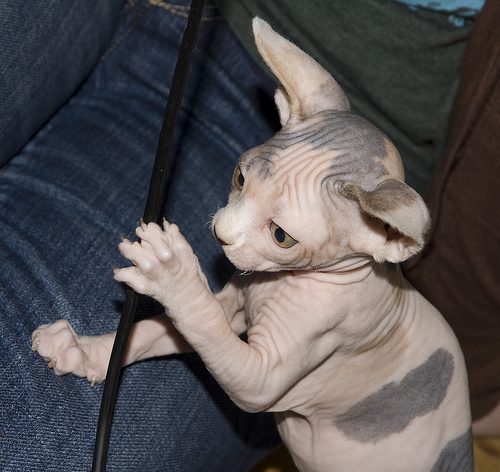
Animal: cat
Breed: Sphynx